Freight transport

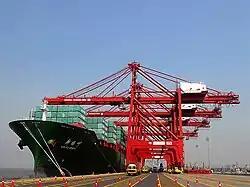
Harbour cranes unload cargo from a container ship at the Jawaharlal Nehru Port, Navi Mumbai, India.

Much freight transport is done by cargo ships. An individual nation's fleet and the people that crew it are referred to as its merchant navy or merchant marine. According to a 2018 report from the United Nations Conference on Trade and Development (UNCTAD), merchant shipping (or seaborne trade) carries 80–90% of international trade and 60–70% by value. On rivers and canals, barges are often used to carry bulk cargo.